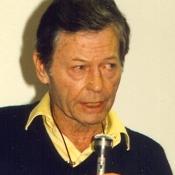
Age: 67